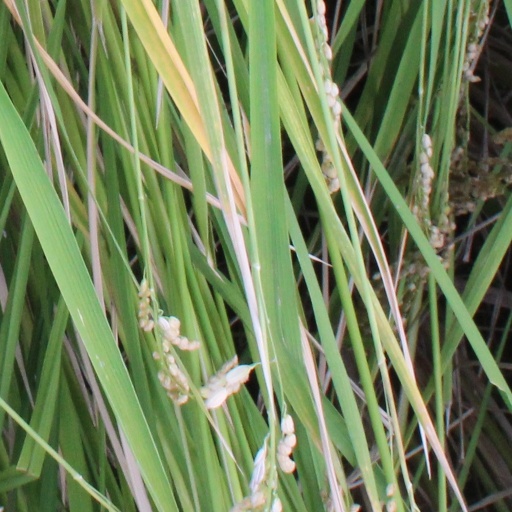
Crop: rice